Beulah Marie Dix

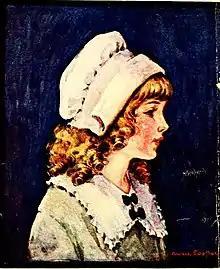
Merrylips, Novel (1906)

Dix won the 1897 George B. Sohier Prize for her thesis "Published Collections of English and Scottish Ballads, 1765–1802".